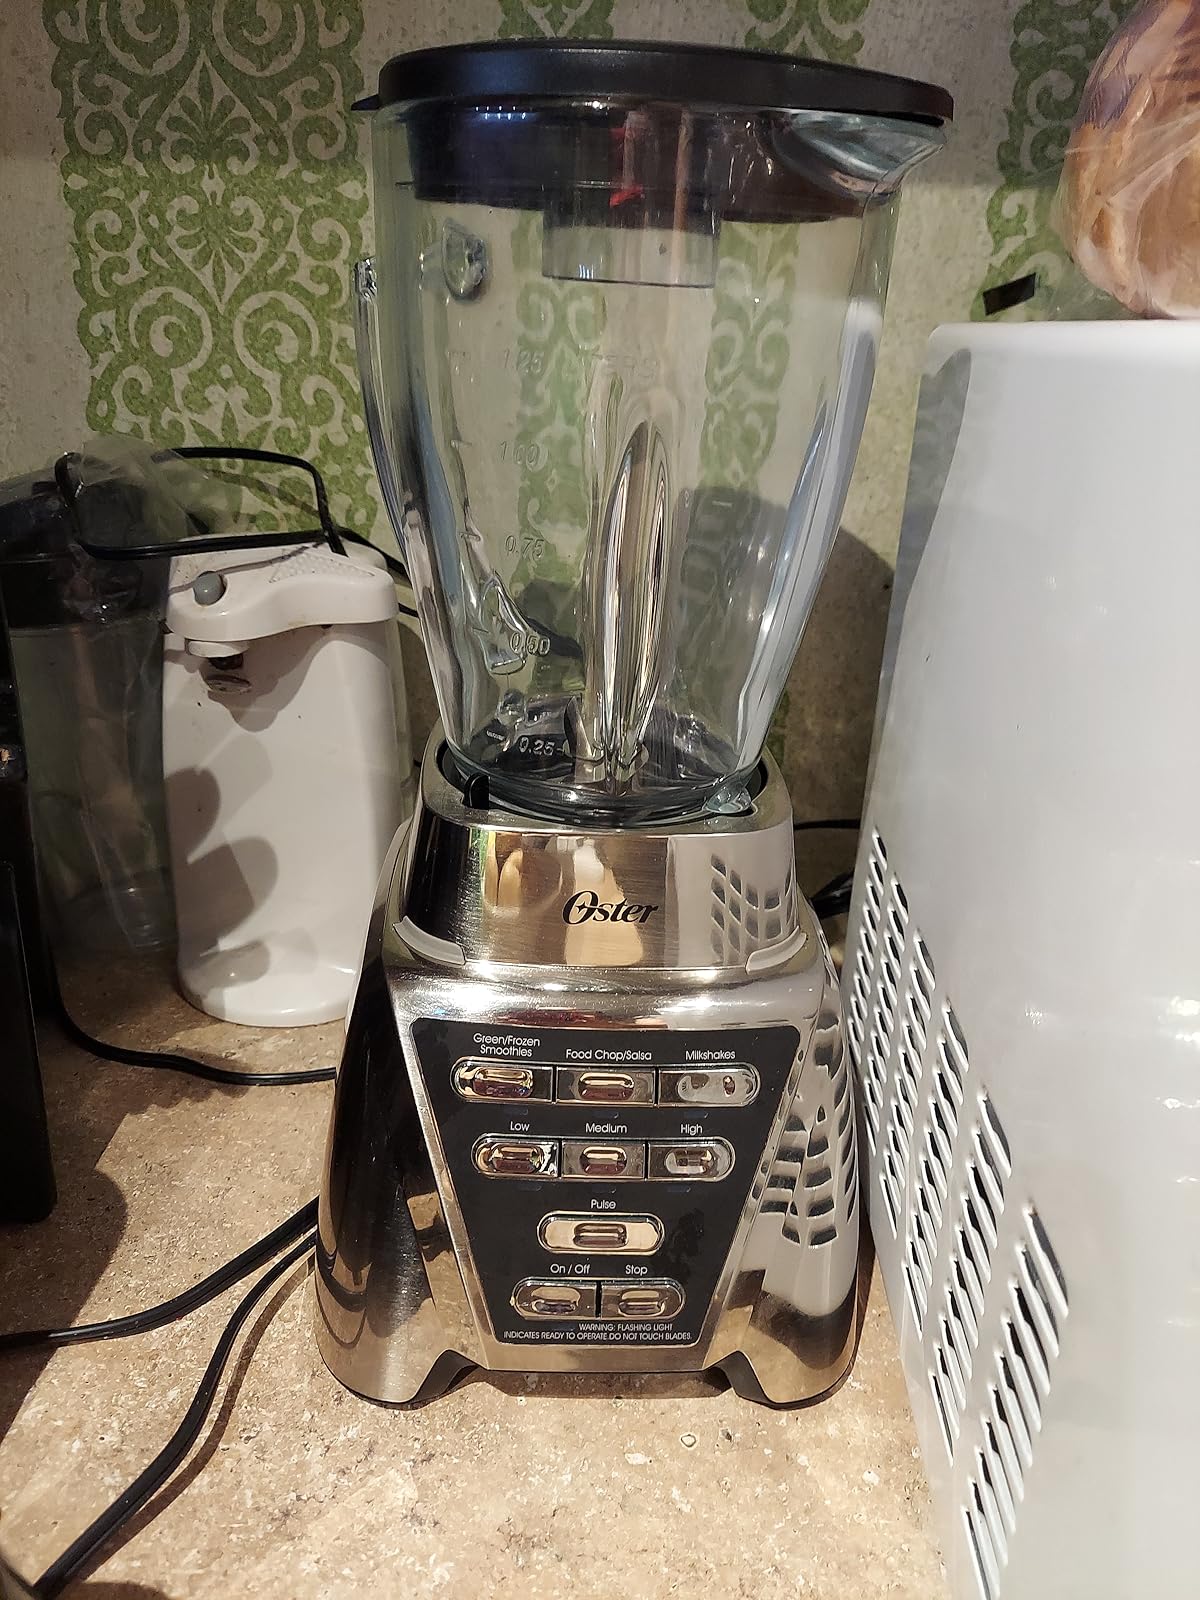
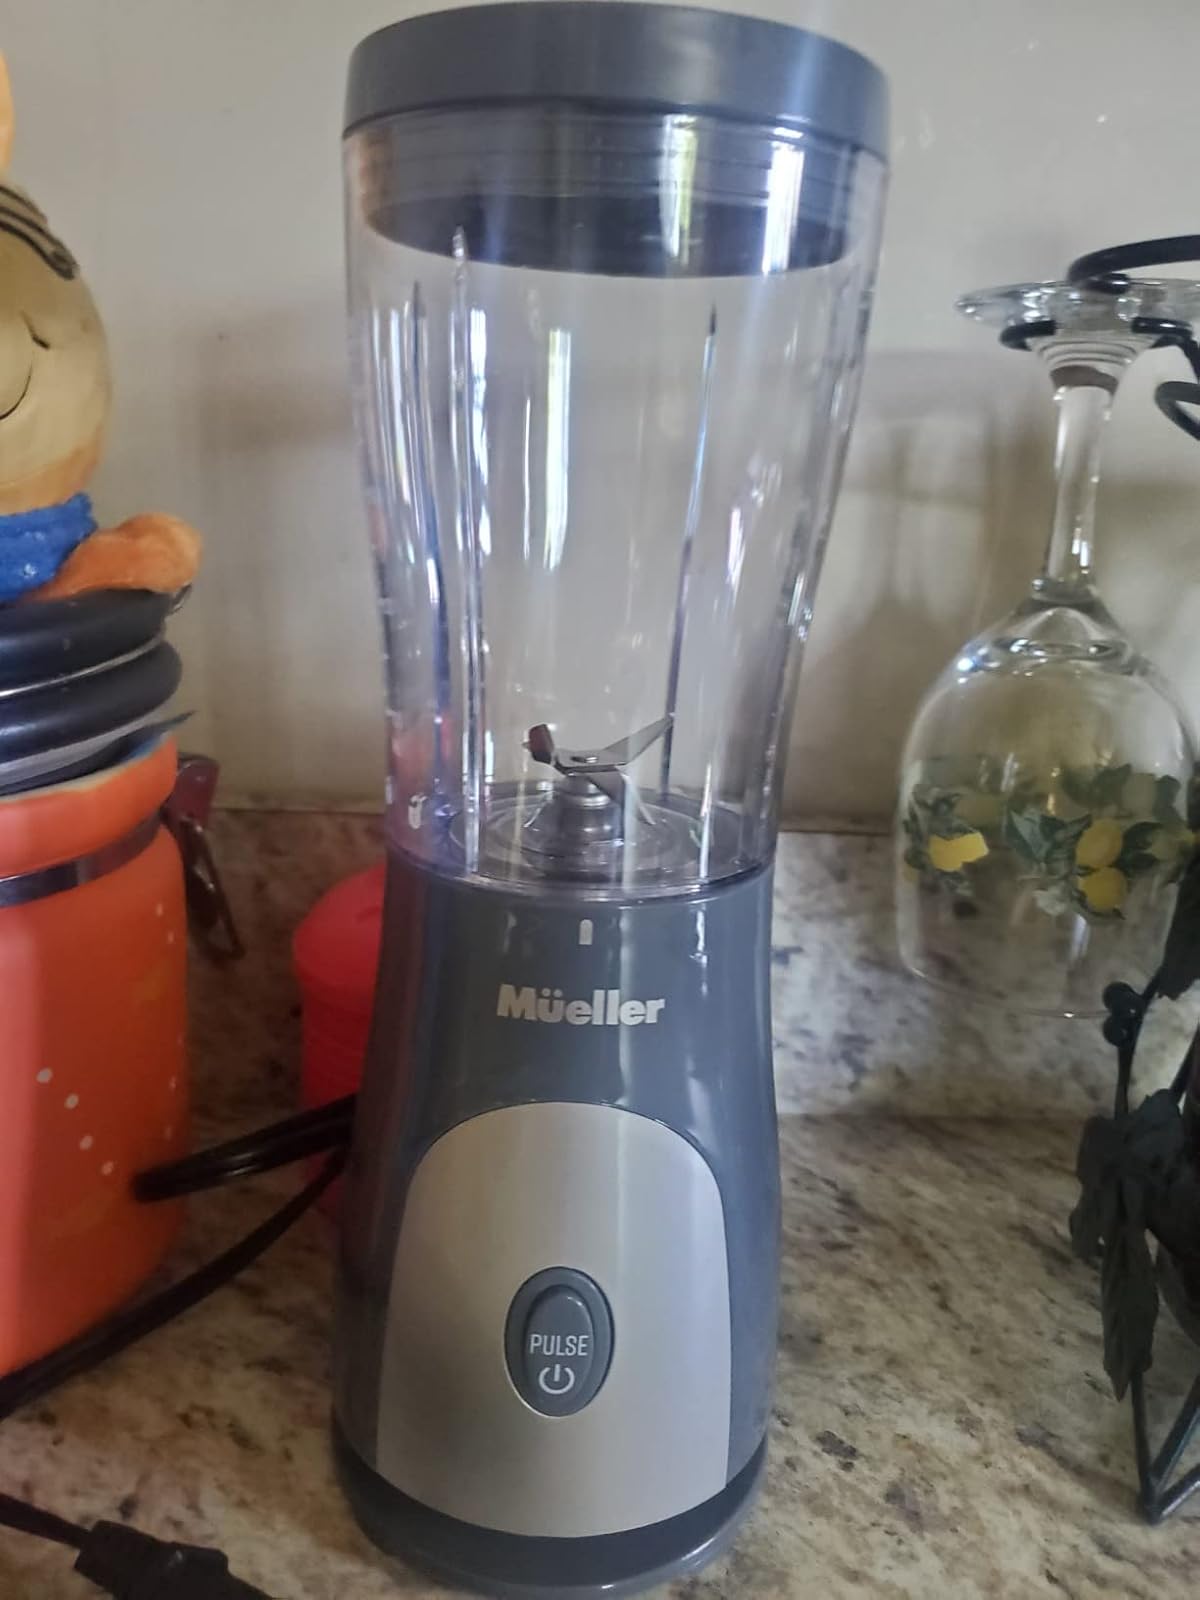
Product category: items_blender
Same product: no